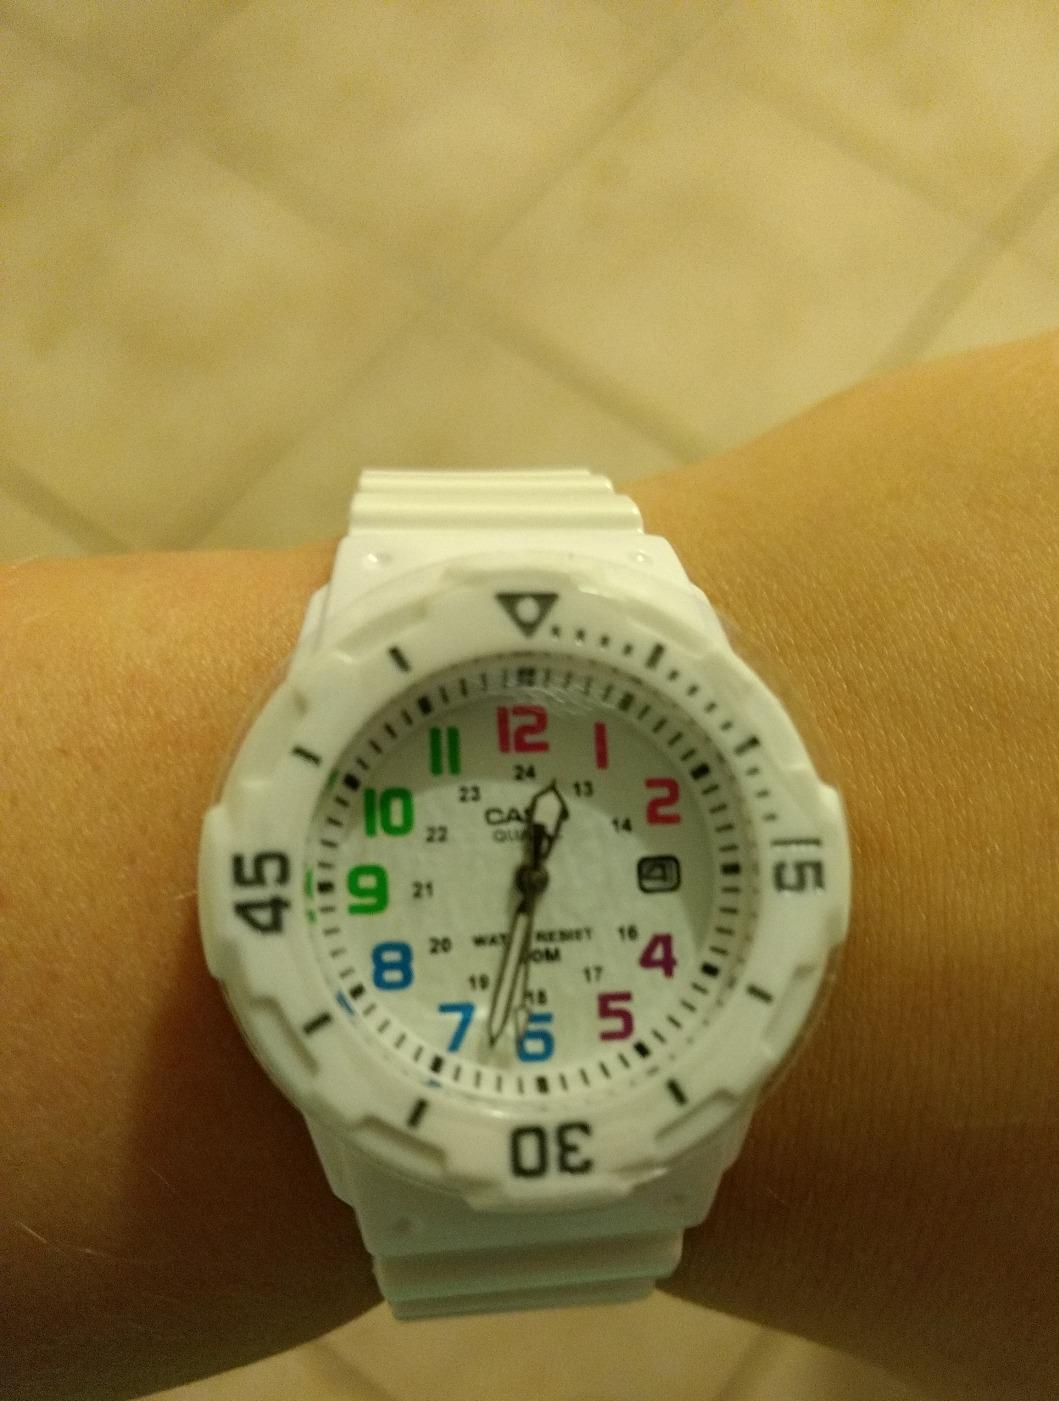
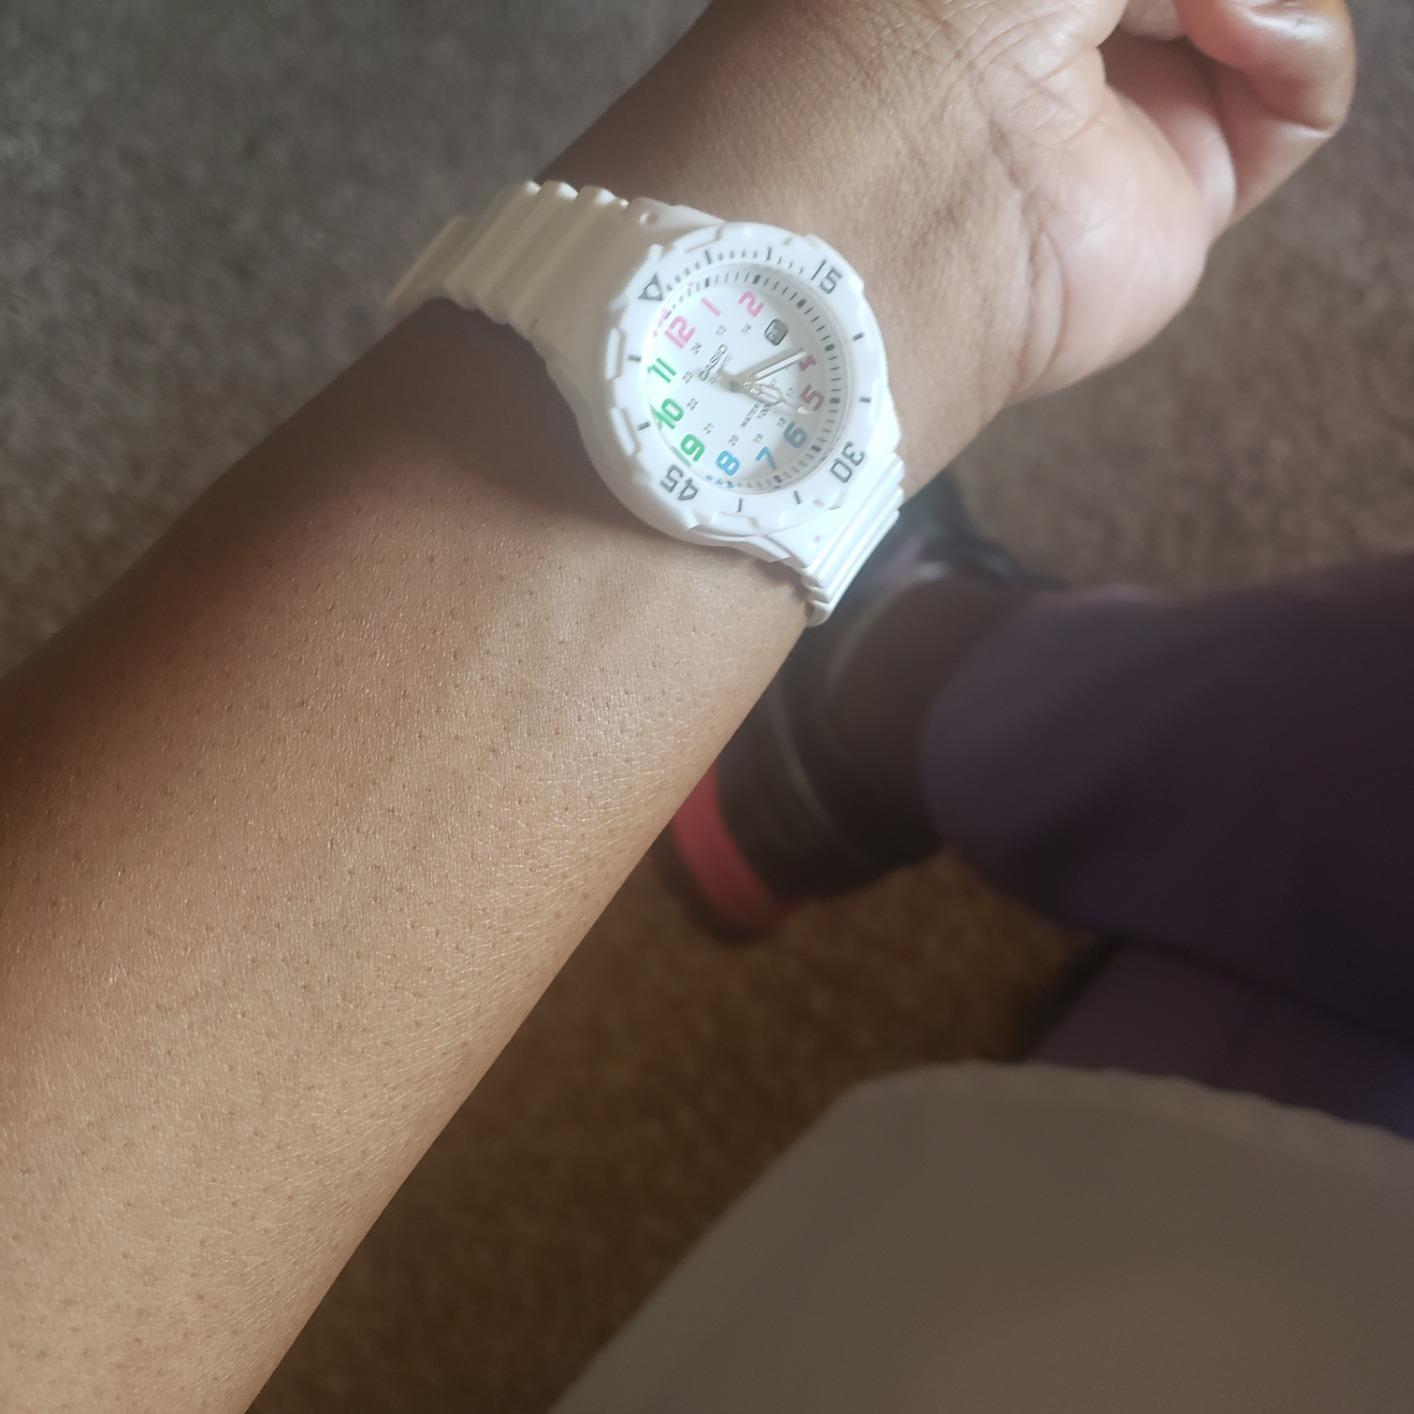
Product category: accessories_watch
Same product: yes